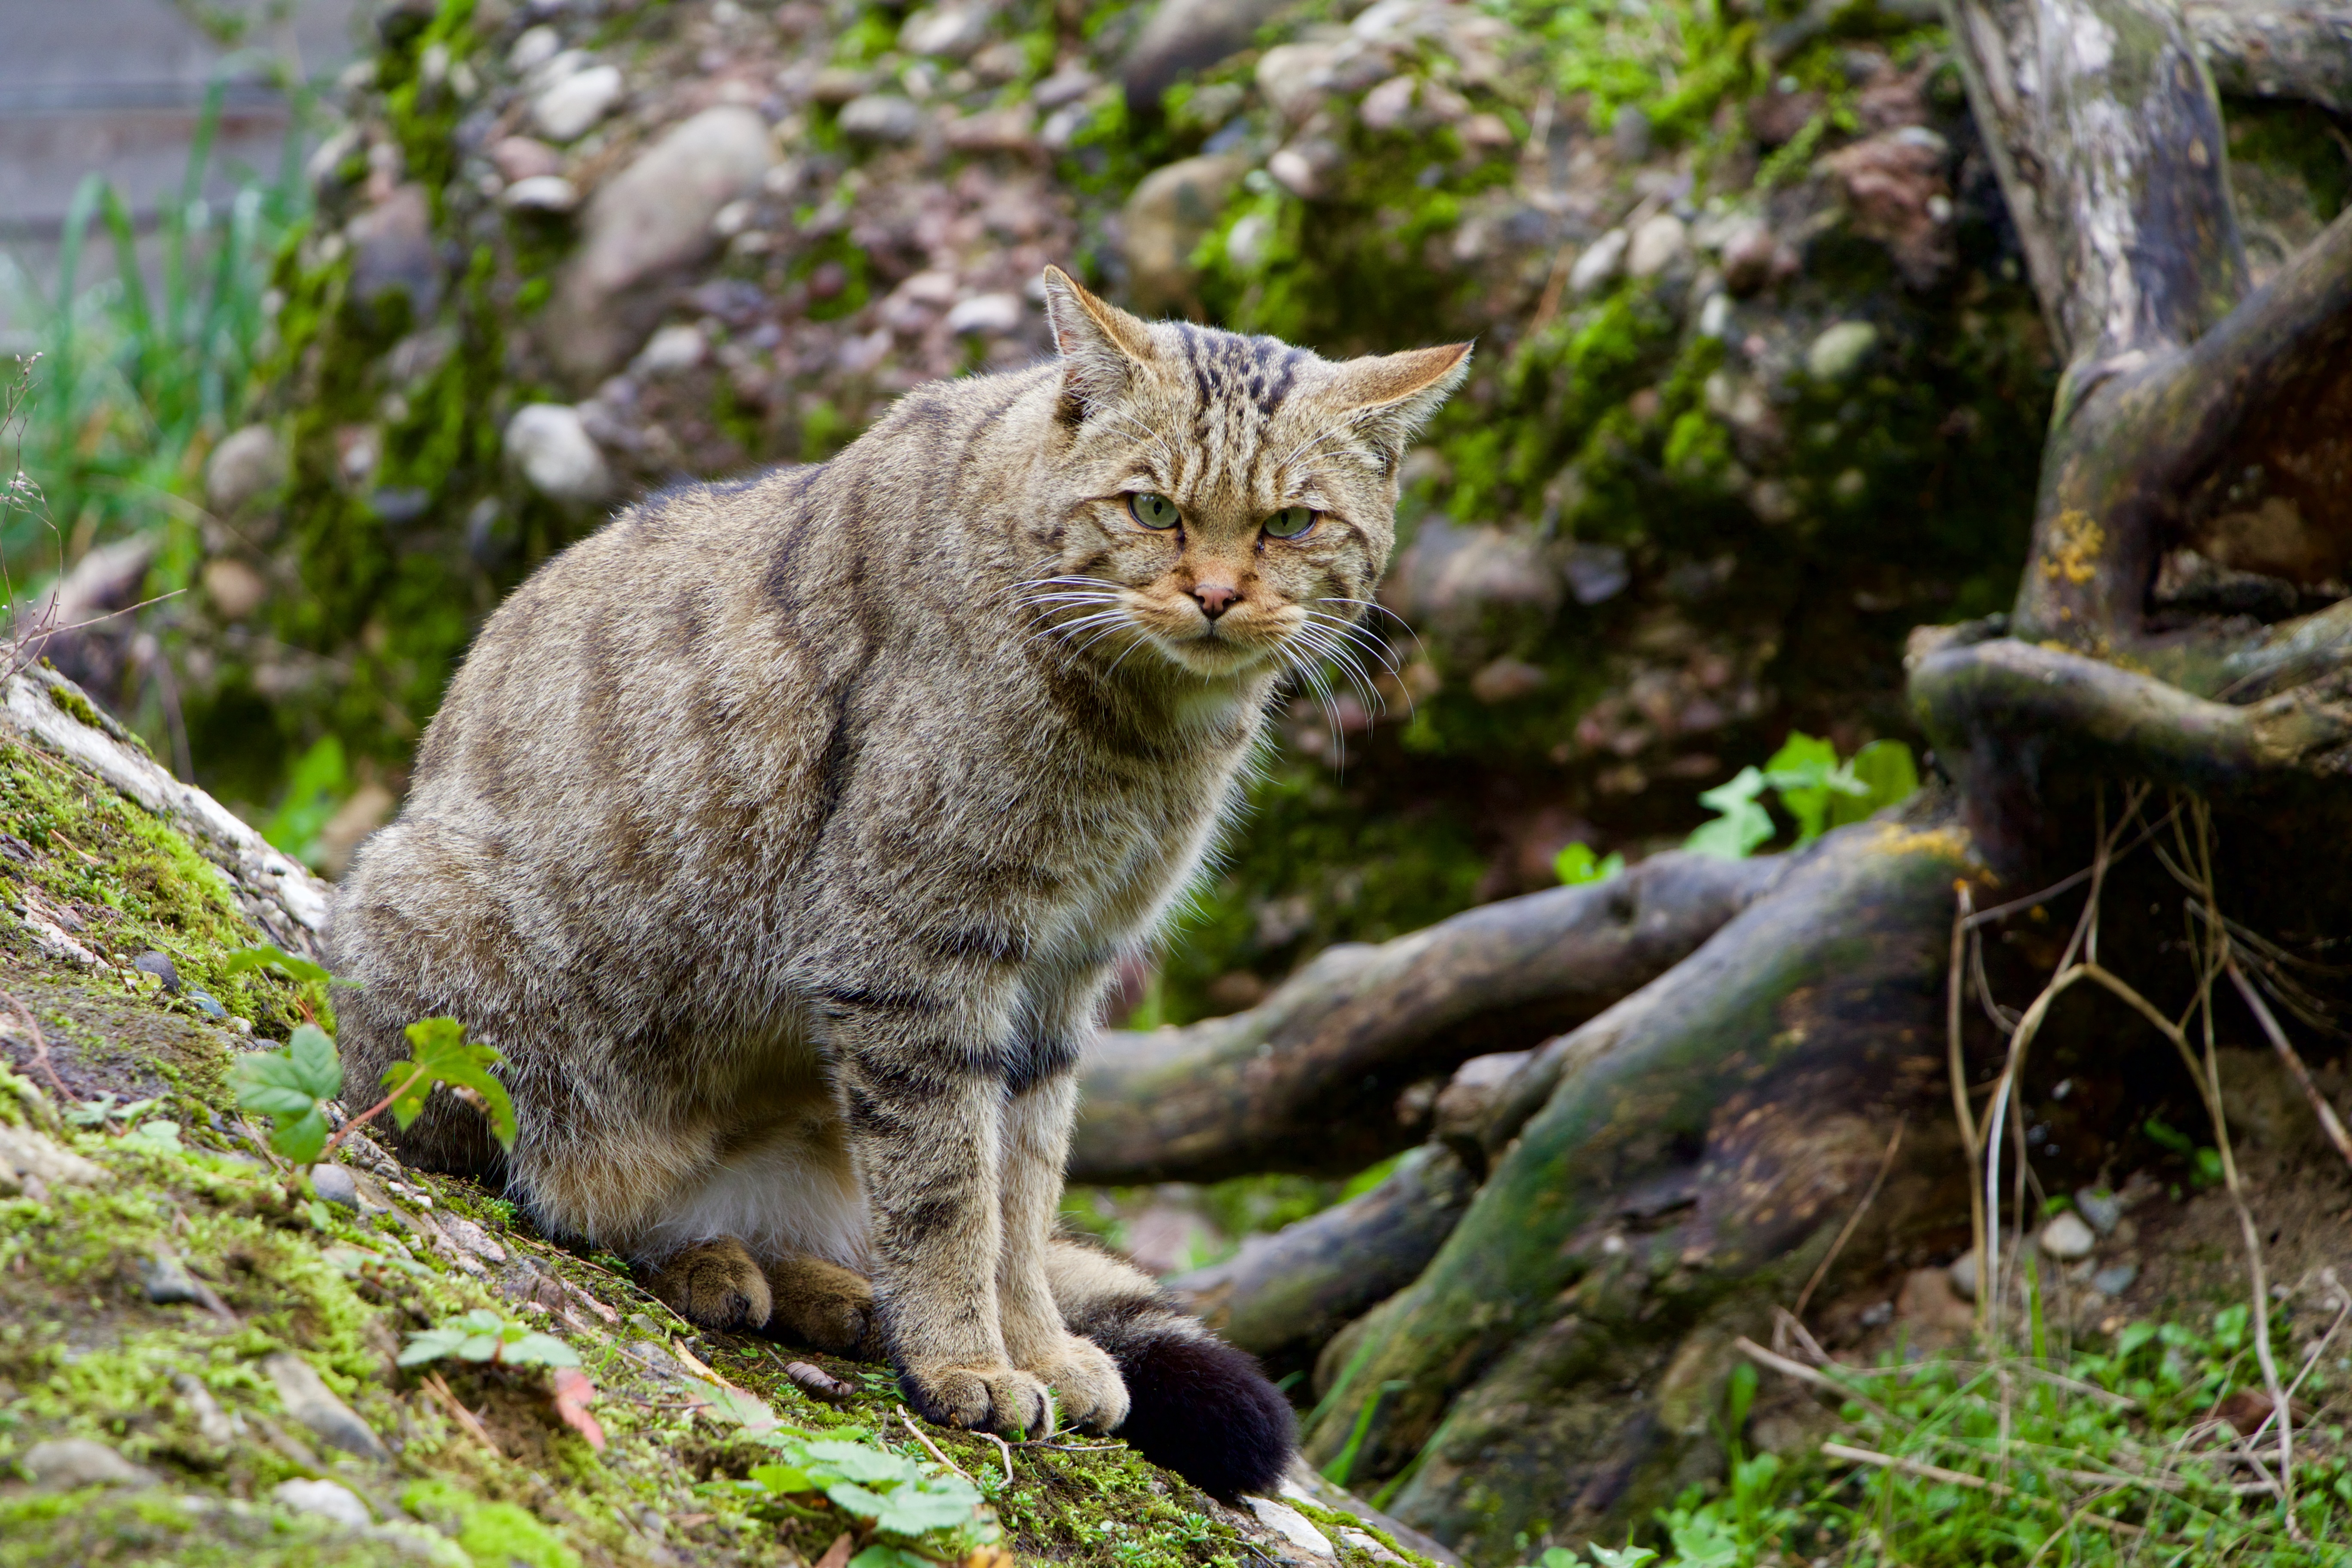
nature, wildlife, cat, mammal, fauna, animals, vertebrate, lynx, wildcat, bobcat, wild cat, small to medium sized cats, cat like mammal